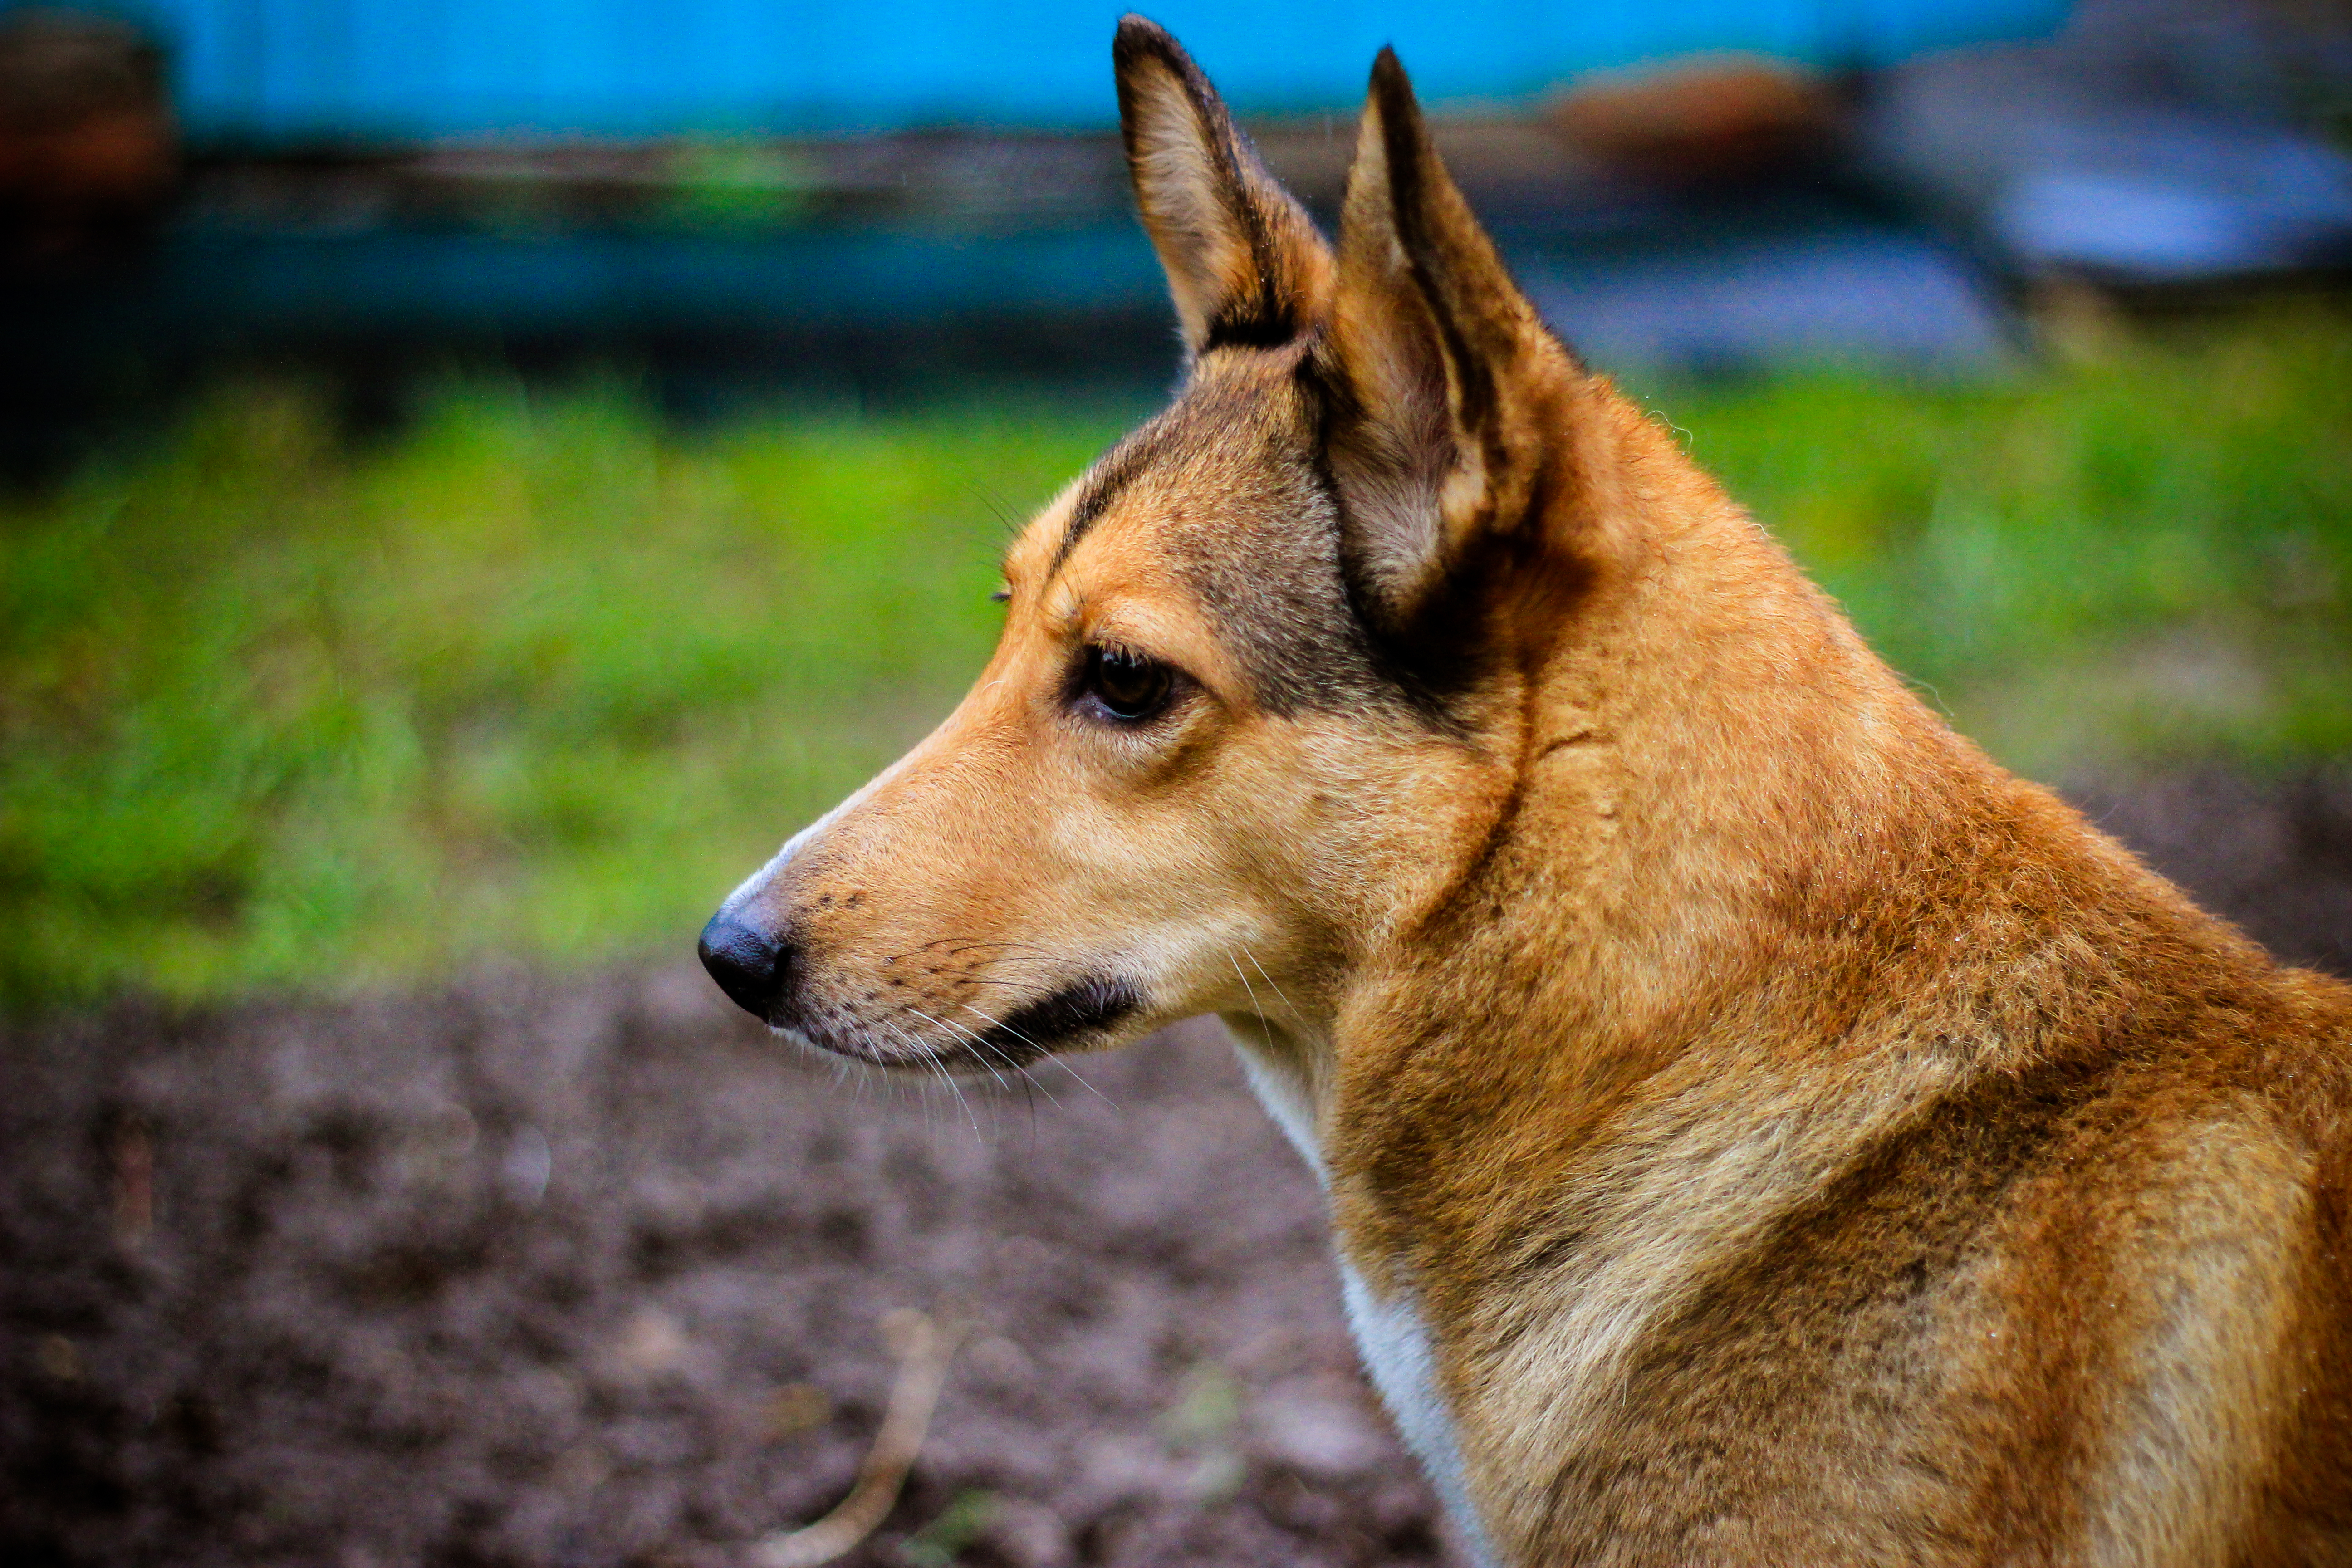
dog, brown, watchdog, husky, shepherd, nose, ears, mustache, eyes, view, wool, autumn, summer, grass, greens, mammal, vertebrate, canidae, dog breed, carnivore, snout, new guinea singing dog, carolina dog, wildlife, dingo, Smooth collie, norwegian lundehund, fawn, whiskers, pariah dog